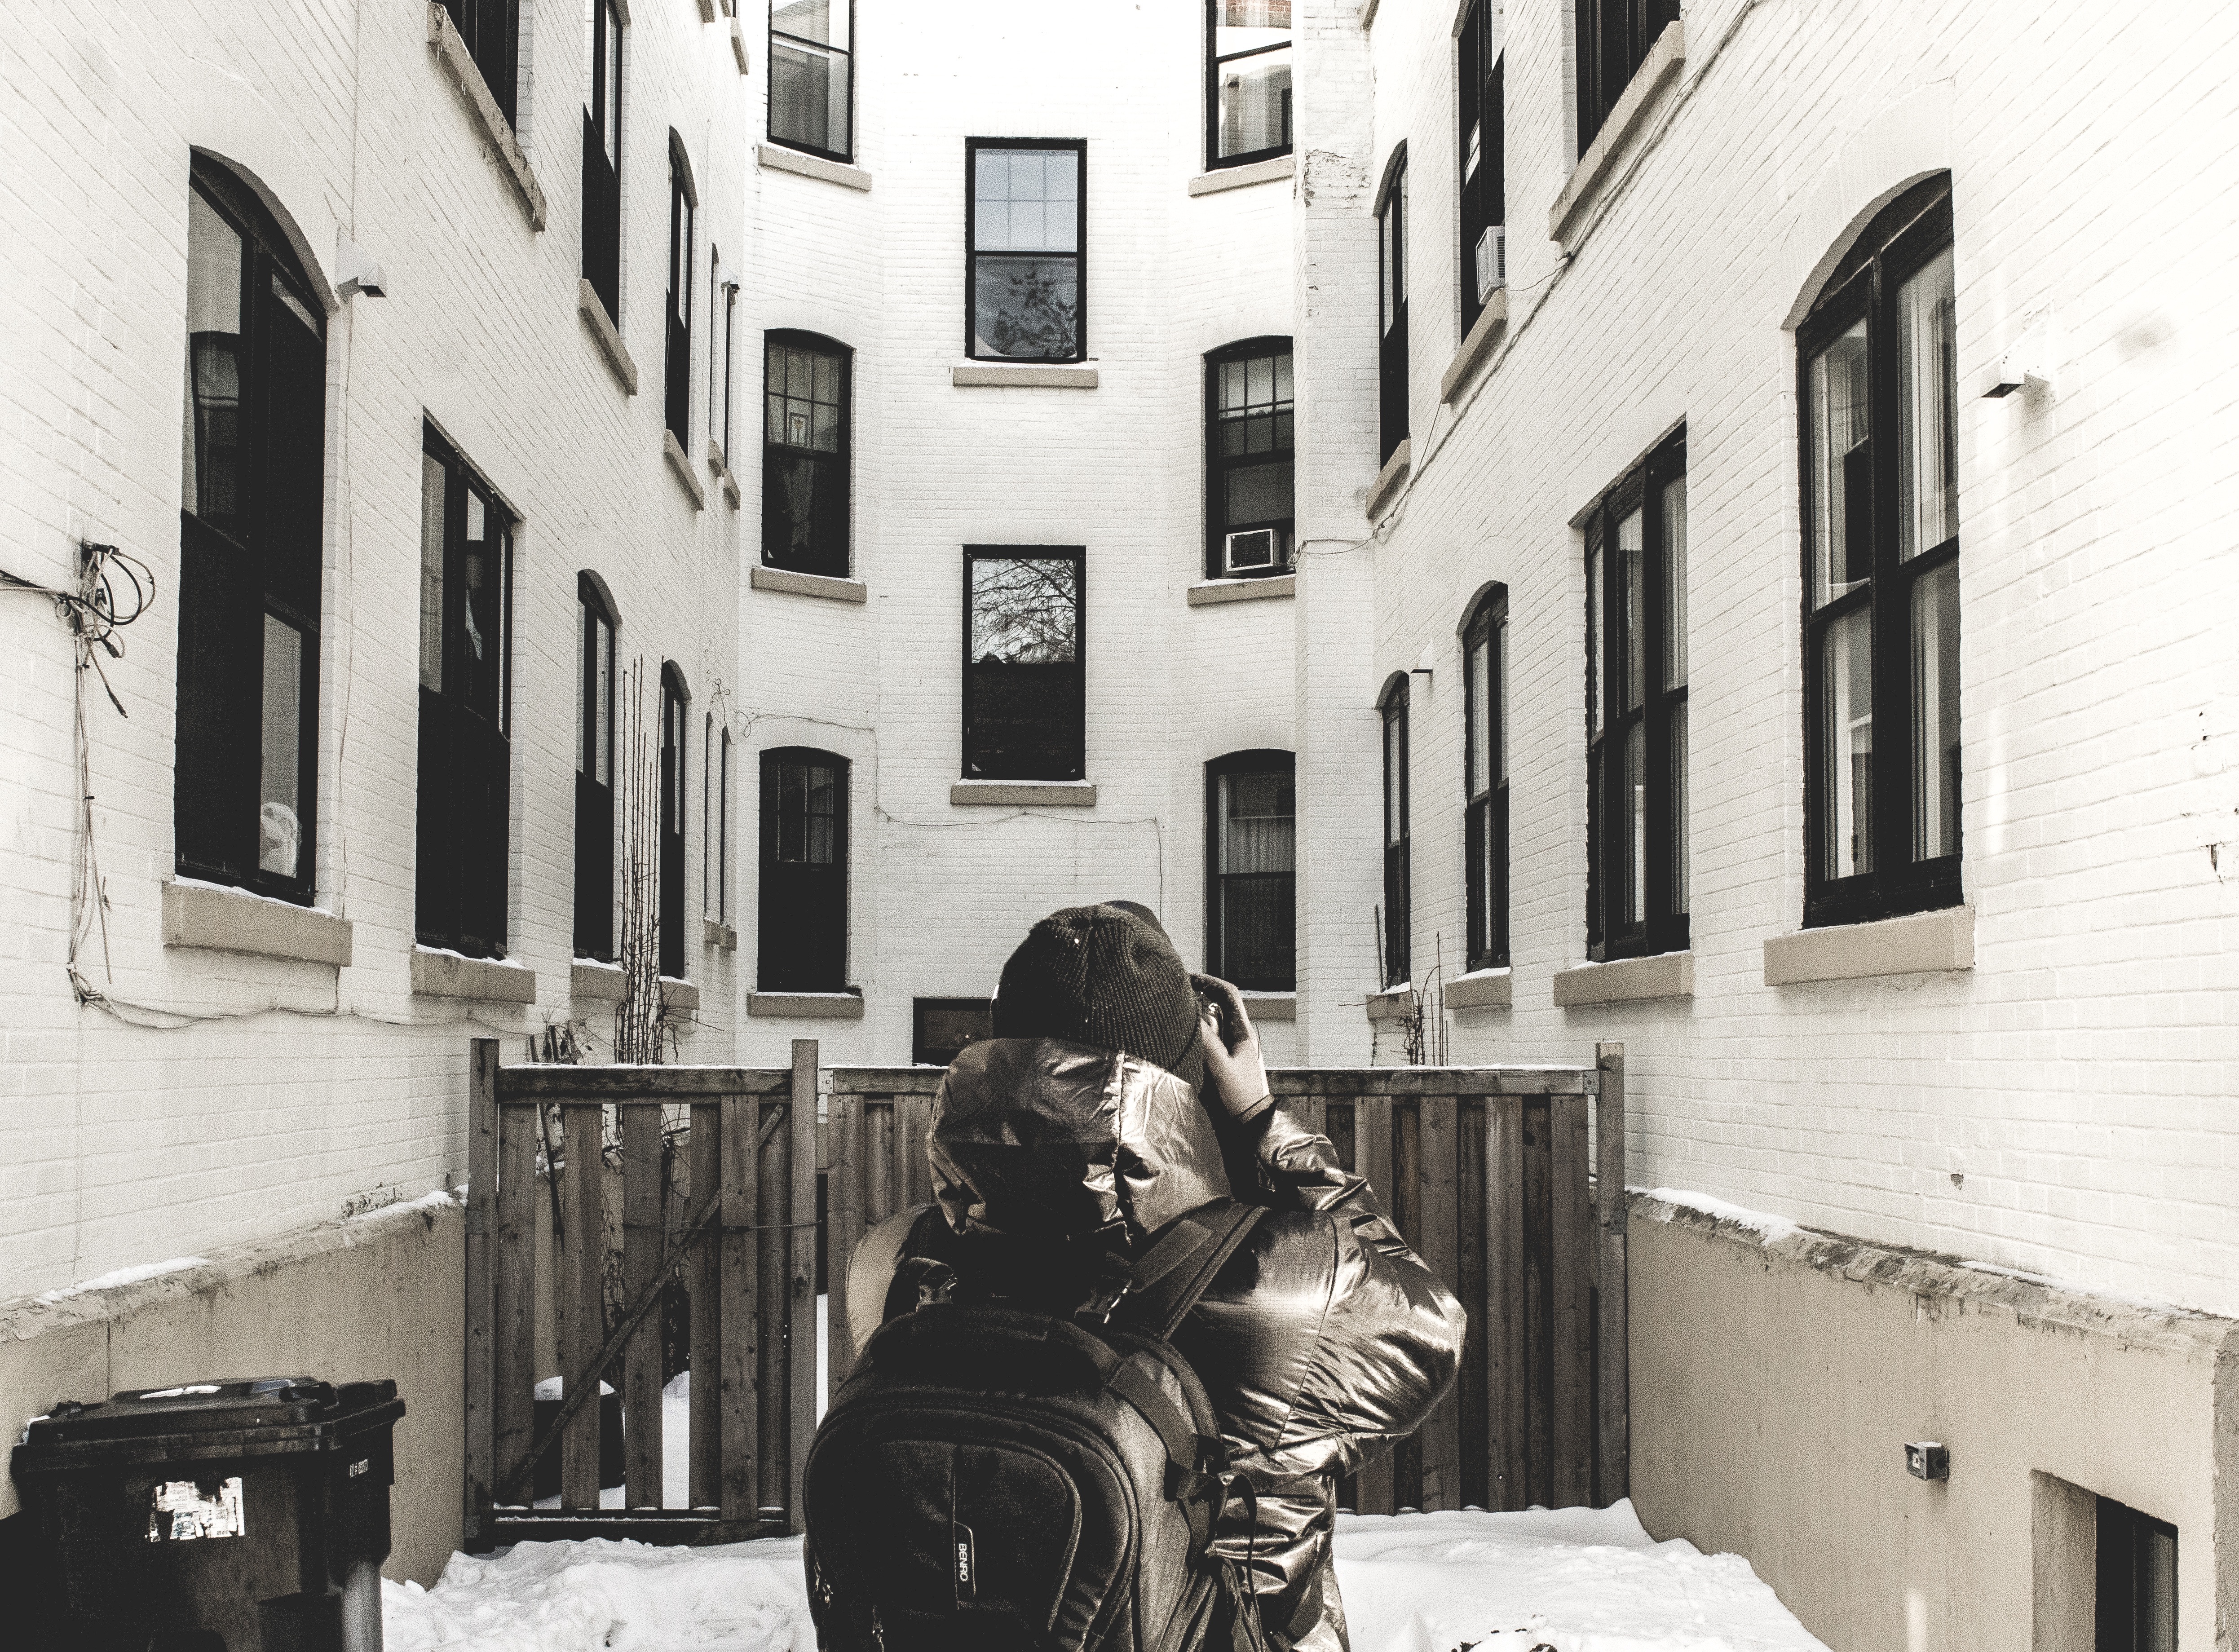
road, street, alley, facade, monochrome, infrastructure